Xero Competition

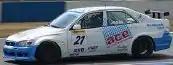
Adam Jones

During fall 2005, Xero purchased two Lexus IS200 cars that had previously been raced in Production form in the Dutch Touring Car Championship. The program was suspended in spring 2006, as the team had failed to secure sufficient backing to allow them to compete in the series. However, in the weeks following the opening rounds at Brands Hatch, the team agreed a deal with Adam Jones, with sponsorship from engineering firm Air Cool Engineering.